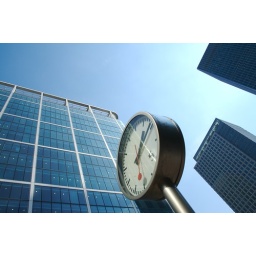
Clock in Reuters Plaza against glass office tower